Miami Hurricanes football

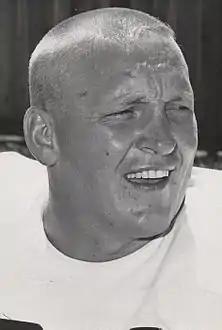
Jim Otto, 1980 Pro Football Hall of Fame inductee

Hard Rock Stadium is the home field of the Hurricanes football team during their regular season. The stadium is located in Miami Gardens, Florida, located approximately north of the University of Miami's main Coral Gables campus. Hard Rock Stadium is also the home stadium of the Miami Dolphins of the National Football League.